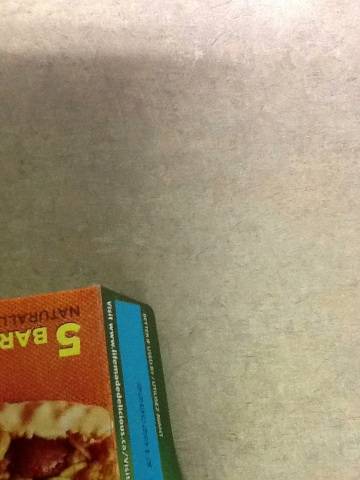Question: What is in this box?
Answer: unanswerable